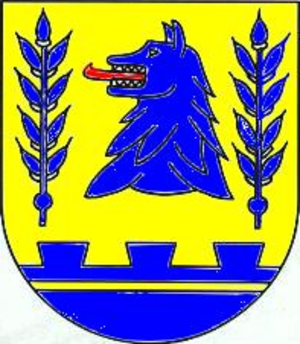
Wendeburg est une commune d'Allemagne située en Basse-Saxe, dans l'arrondissement de Peine.